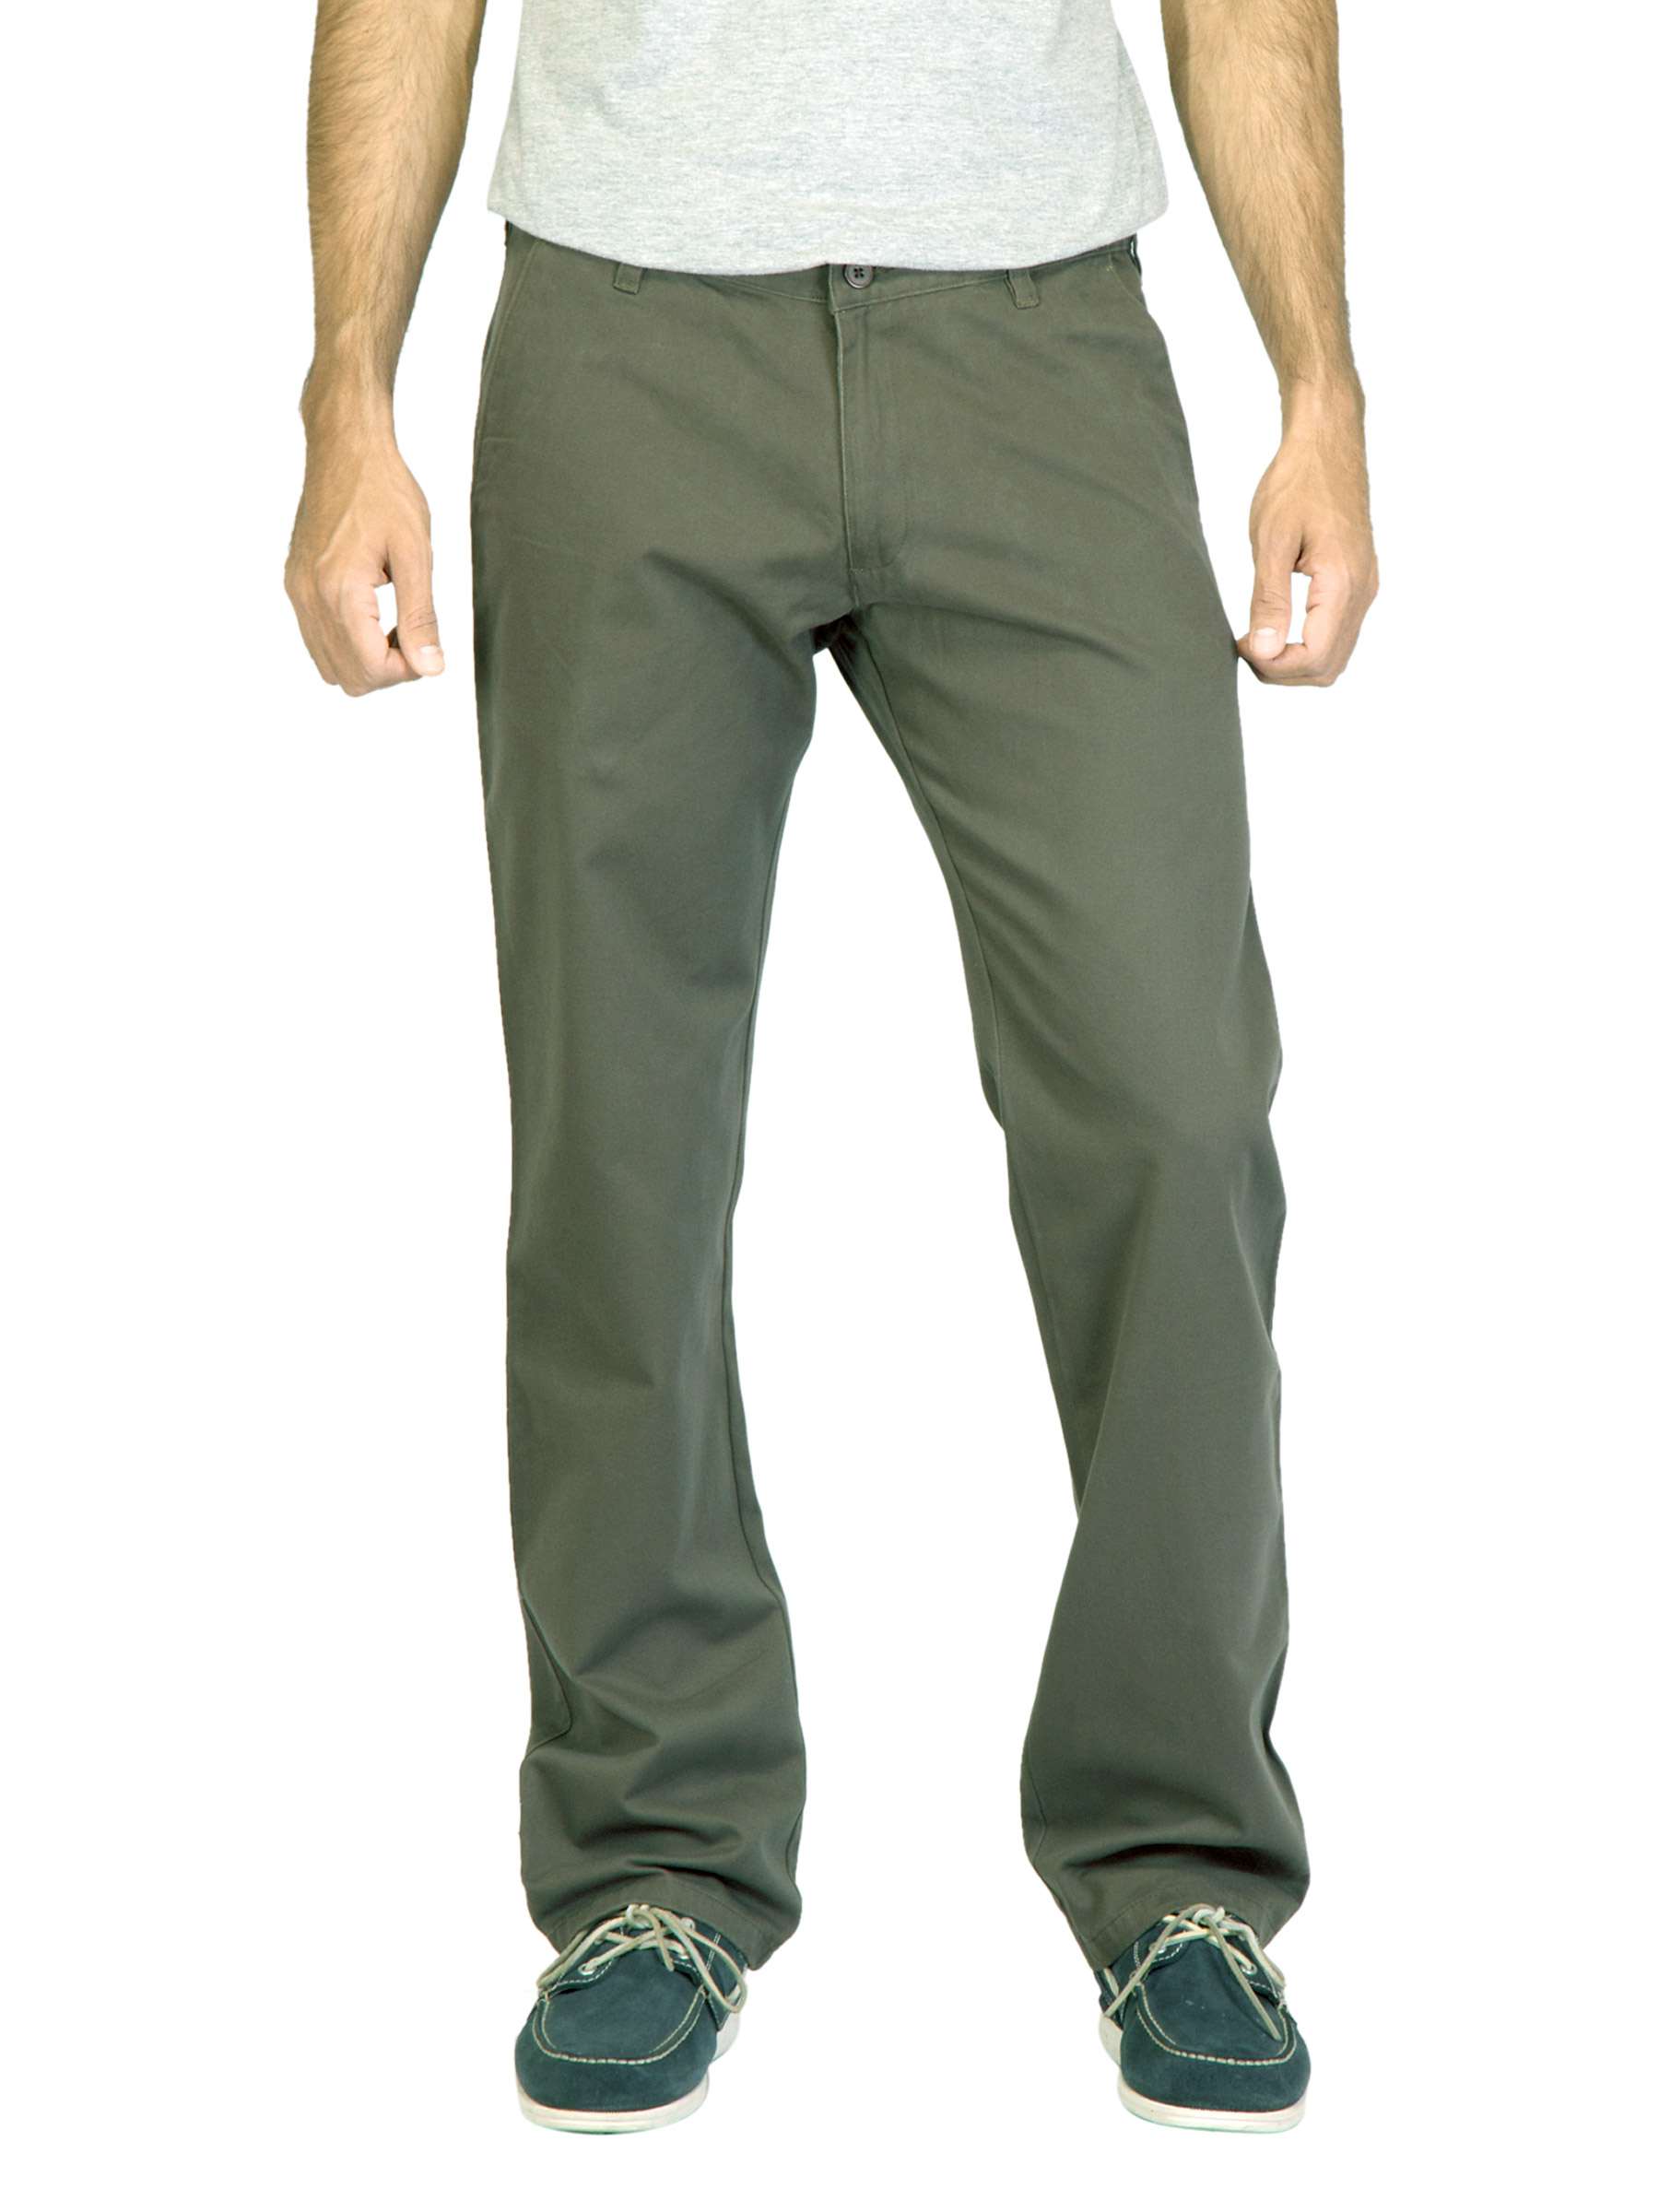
Highlander Men Brown Trousers
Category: Apparel / Bottomwear / Trousers
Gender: Men
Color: Brown
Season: Summer 2012
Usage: Casual